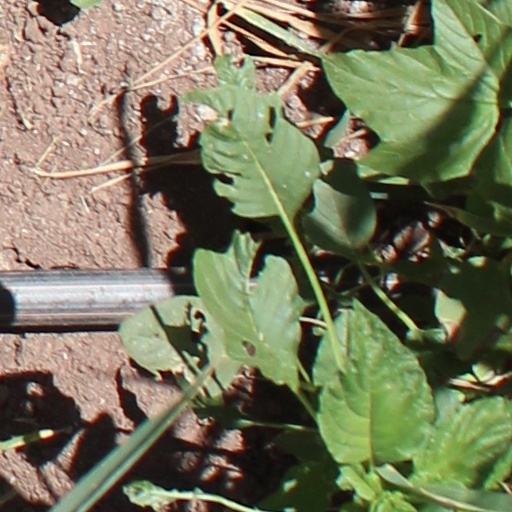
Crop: wheat